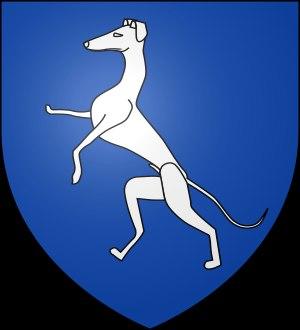
Bertrand d'Ornézan, baron de Saint-Blancard, est un marin français au service du roi François Iᵉʳ. Il est général des galères.
L’île du Levant est la fraction la plus orientale de la commune française d’Hyères, commune du département du Var en région Provence-Alpes-Côte d'Azur. Cette île méditerranéenne, la plus orientale de l'archipel des îles d'Hyères, fait face au massif des Maures au large des communes de Bormes-les-Mimosas et du Lavandou, d'où la majorité des dessertes est assurée.